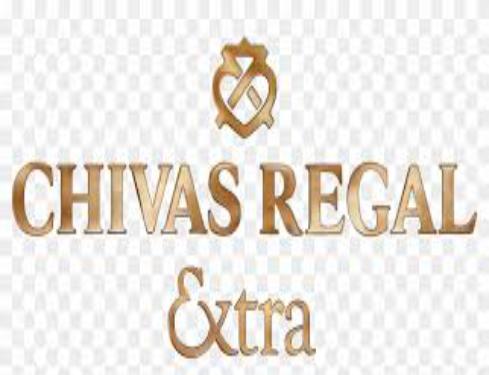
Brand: CHIVAS REGAL
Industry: Food